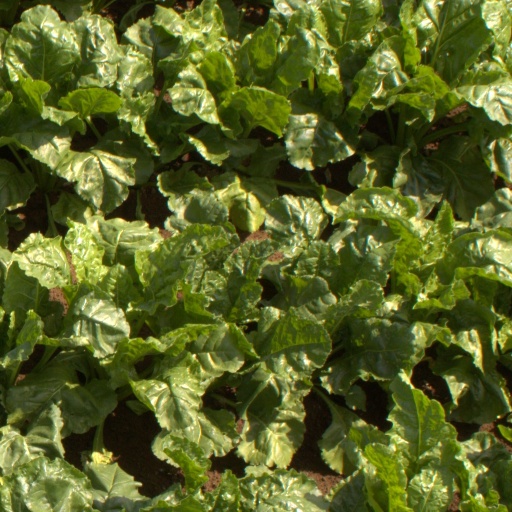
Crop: sugar beet